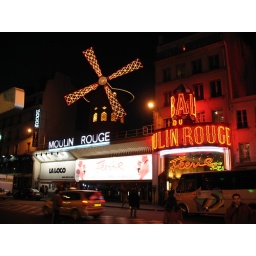
We actually stayed right down the road from this place! I don't recommend staying in the red light district.